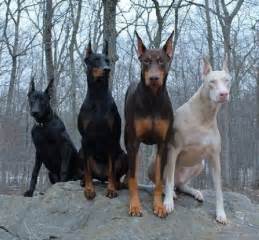
Label: cane